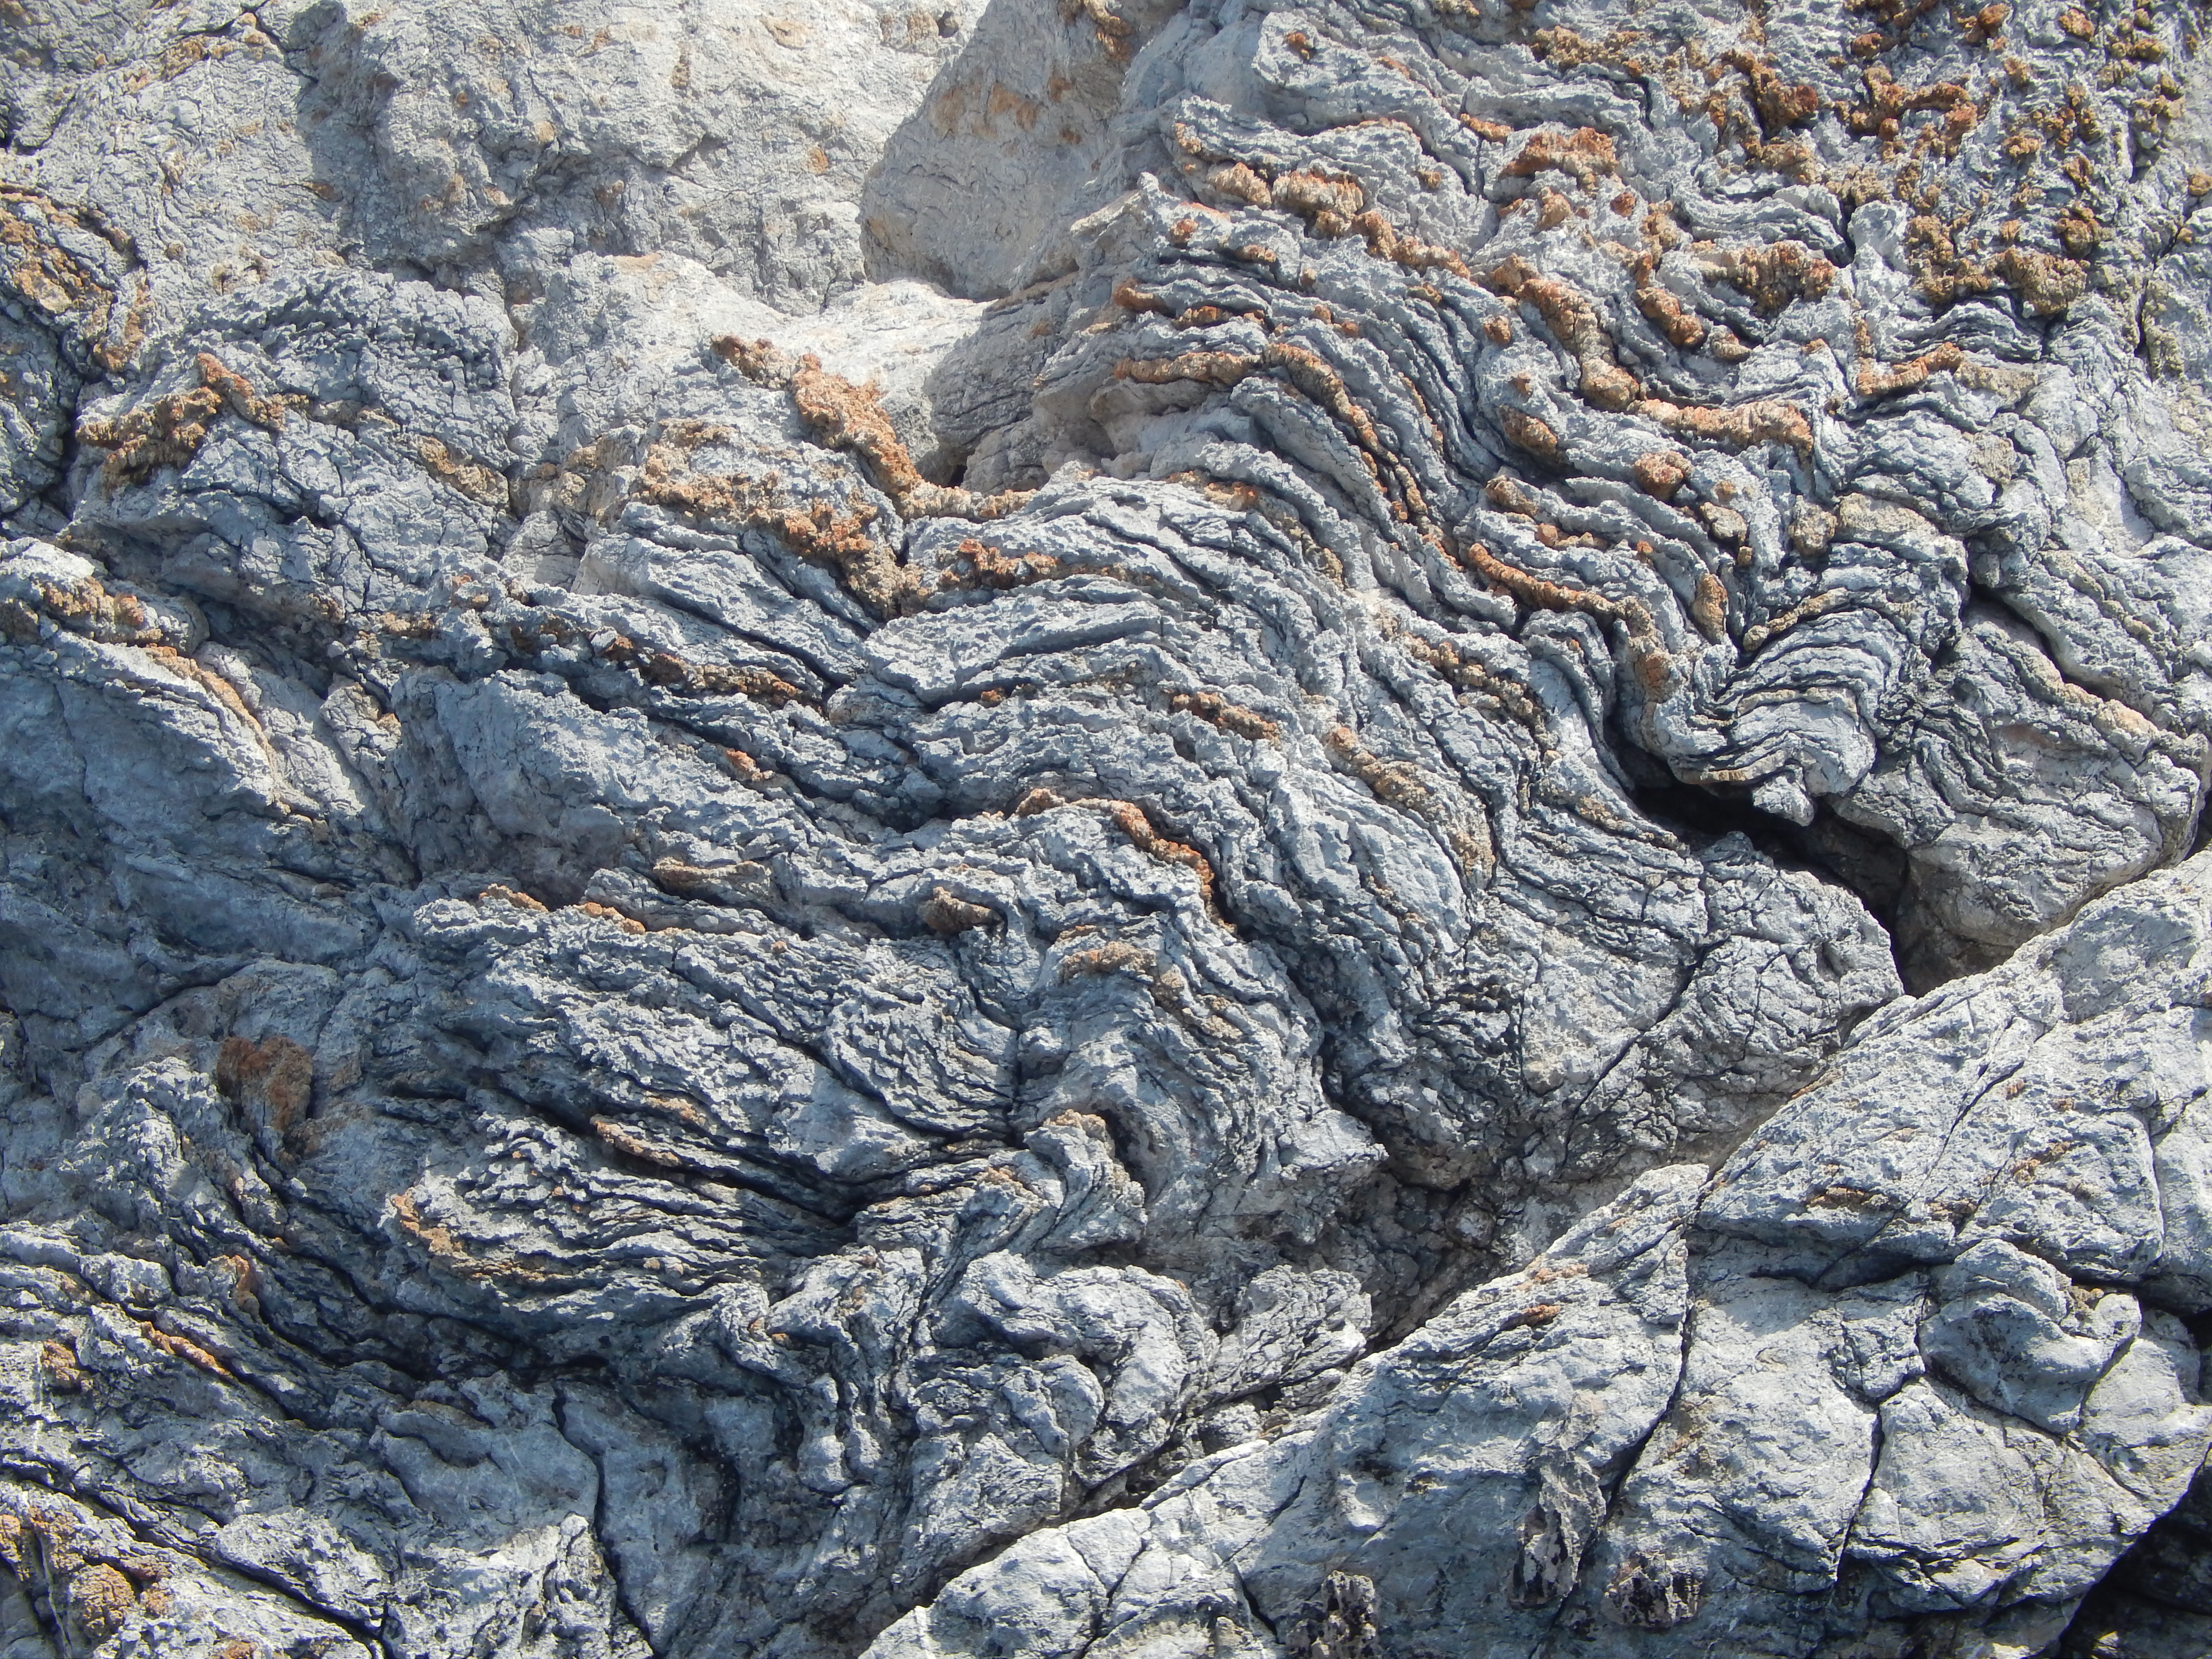
stone, texture, masonry, wall, natural, rock, stones, background, seamless, stacked, pattern, fence, design, old, wallpaper, construction, surface, rough, solid, grunge, concrete, backdrop, architecture, house, garden, bedrock, geology, outcrop, geological phenomenon, igneous rock, sill, fault, formation, intrusion, dike, batholith, volcanic rock